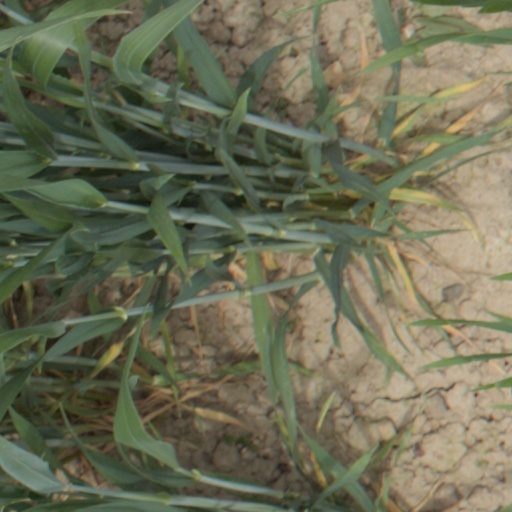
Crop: wheat